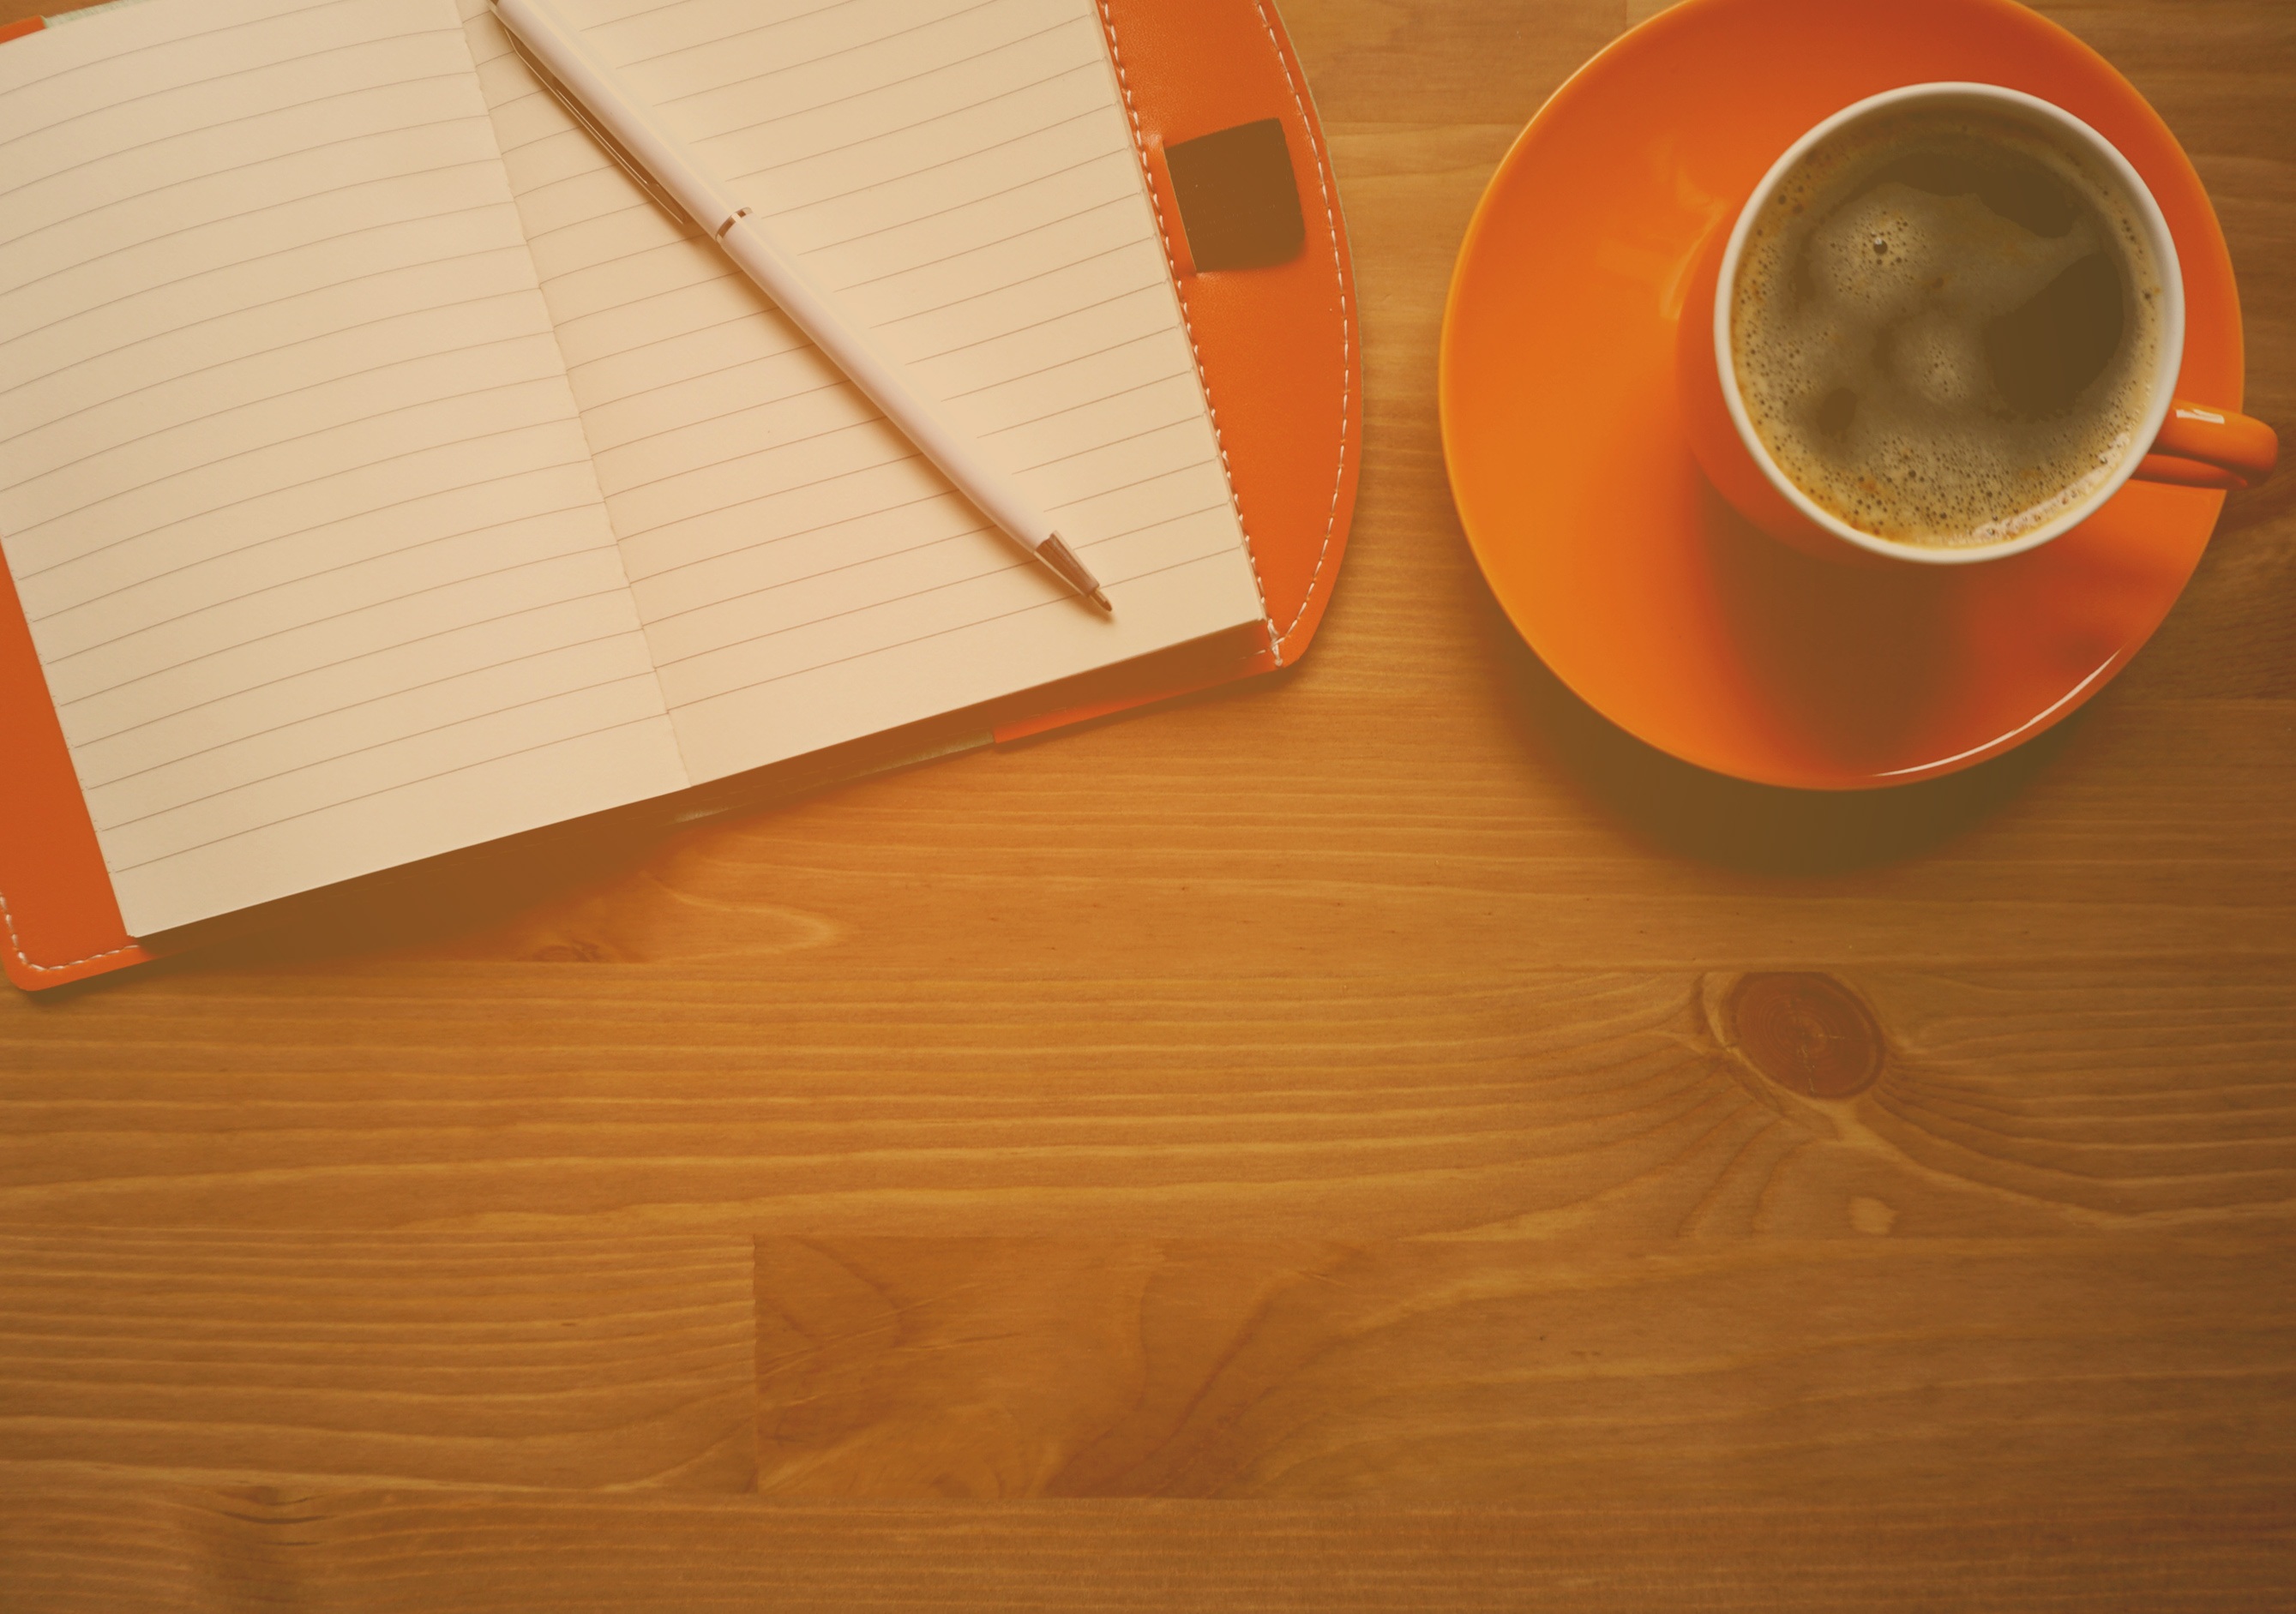
notebook, work, table, creative, coffee, wood, floor, notepad, cup, orange, office, professional, lifestyle, breakfast, coffee table, cup of coffee, background, design, wooden, freelancer, shape, workplace, plywood, creative office